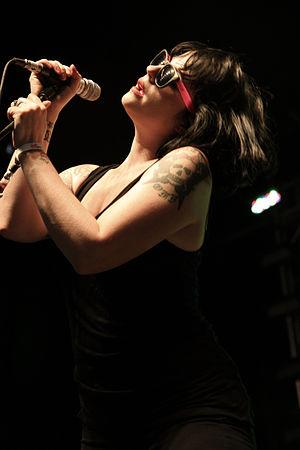
Timothy Lockwood Armstrong né le 25 novembre 1966 à Berkeley en Californie est le guitariste et chanteur du groupe punk phare californien Rancid, ainsi que chanteur du groupe The Transplants et gérant du label indépendant Hellcat Records.
Bree Joanna Alice Robinson, plus connue sous le pseudonyme de Brody Dalle, est une chanteuse australienne née le 1ᵉʳ janvier 1979 à Melbourne, Australie.